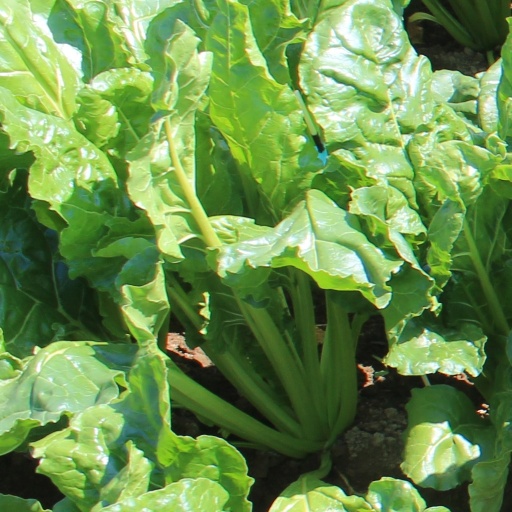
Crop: sugar beet